Rosina Brandram

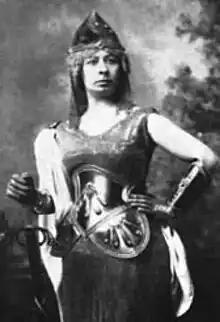
As Blanche in "Princess Ida"

From 1884 to 1901, Brandram created the principal contralto roles in every Sullivan opera at the Savoy, the only principal to achieve that distinction. The first of these was Lady Blanche in "Princess Ida" (1884). In the first London revival of "The Sorcerer" (1884) she played Lady Sangazure. She next originated the roles of Katisha in "The Mikado" (1885–87) and Dame Hannah in "Ruddigore" (1887). She played Little Buttercup, Ruth and Katisha, respectively, in the first London revivals of "Pinafore" (1887), "Pirates" and "The Mikado" (both in 1888). She next created the roles of Dame Carruthers in "The Yeomen of the Guard" (1888) and the Duchess of Plaza-Toro in "The Gondoliers" (1889). Also in 1889, she appeared in one-off performances of two new operettas: in May she was in "Newport" by Robert Goldbeck, with Sybil Grey and other members of the Savoy company, and in June she starred with Courtice Pounds in a single performance of "Tobacco Jars", by Lady Monckton and Harriet Young. She toured as the Duchess briefly in 1890 before returning to the Savoy to complete the run of "The Gondoliers".